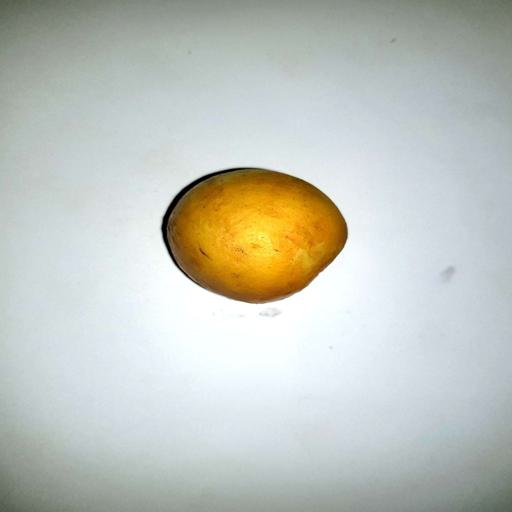
Label: healthy